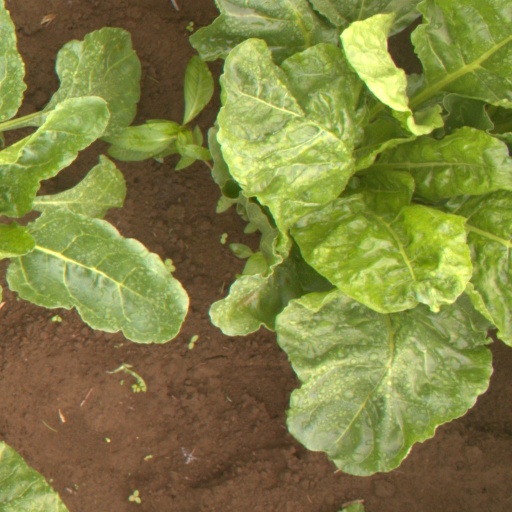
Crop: sugar beet